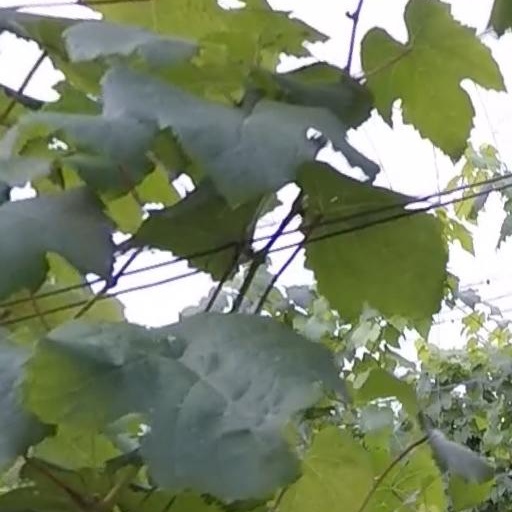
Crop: grape